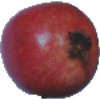
Label: pomegranate